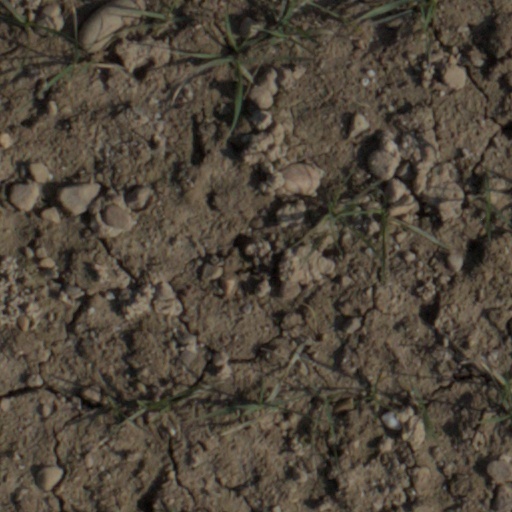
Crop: wheat